Wood Hall (Callaghan, Virginia)

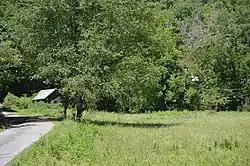
Driveway and fields with caretaker's cottage at left

Wood Hall, also known as Milton Hall and Oak Hall, is a historic home located at Callaghan, Alleghany County, Virginia. It was built in 1874, and is a double-pile, two-story, brick house on a stuccoed brick foundation in the Gothic Revival style. It features a two-story, gable roof entrance tower with clasping buttresses and pointed-arch openings. Also on the property is a former caretaker's cottage. It was built for William Wentworth-FitzWilliam, Viscount Milton, whose wife, Lady Laura Milton, brought him from Britain to Alleghany County for his health.